Sandborn, Indiana

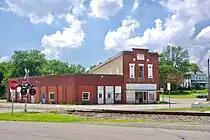
Block of old buildings along Anderson Street (SR 59)

There were 193 households, out of which 29.0% had children under the age of 18 living with them, 62.2% were married couples living together, 5.7% had a female householder with no husband present, and 31.1% were non-families. 29.0% of all households were made up of individuals, and 16.1% had someone living alone who was 65 years of age or older. The average household size was 2.34 and the average family size was 2.88.